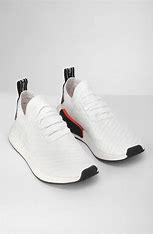
Brand: Adidas
Model: NMD R2